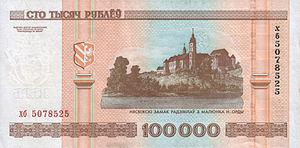
Le rouble biélorusse était la monnaie officielle de la Biélorussie de 2000 à 2016. Son abréviation officielle est Br. 1 rouble est divisé en 100 kapieïkas. Il existe des billets de 100, 500, 1 000, 5 000, 10 000, 20 000, 50 000, 100 000 et 200 000 Br. Il n'y a pas de pièces, ni de billets pour les kapieïkas.